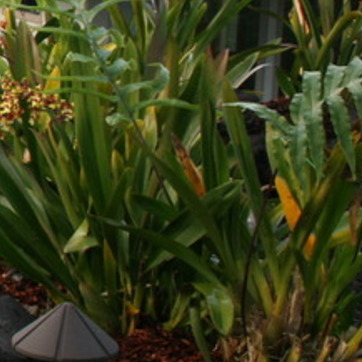
Material: foliage